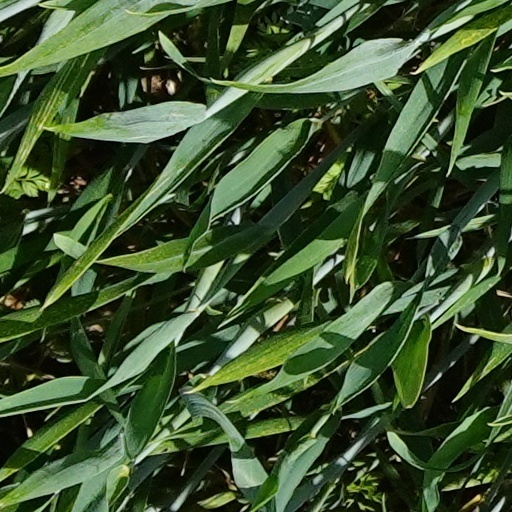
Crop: wheat